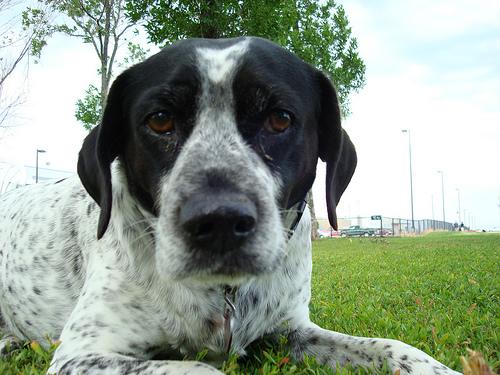
Breed: german shorthaired